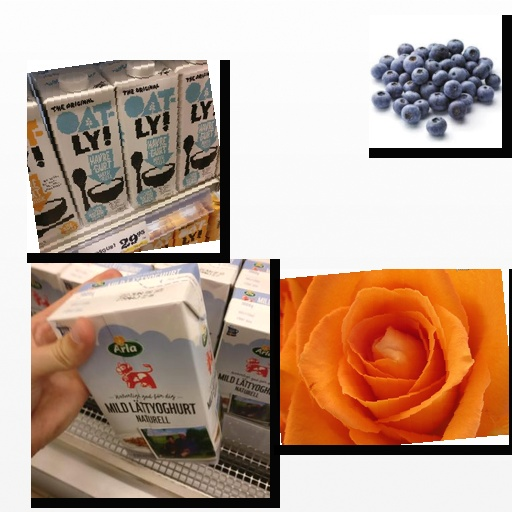
Food items: blueberry, orange, oatghurt, natural_low_fat_yogurt